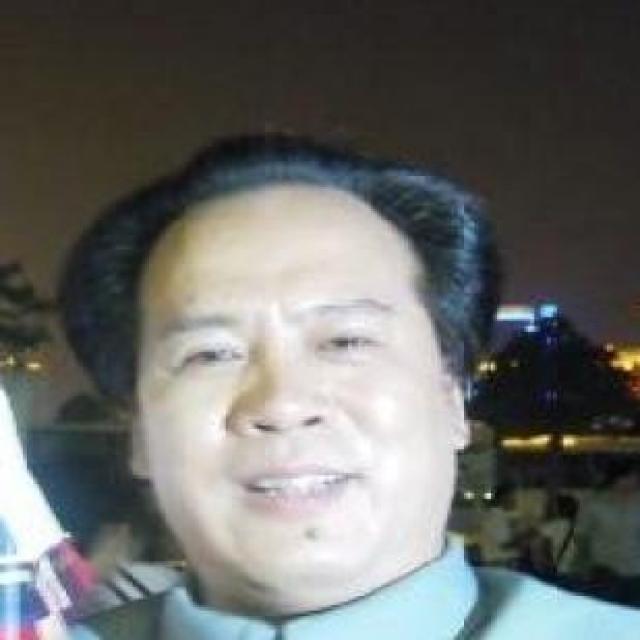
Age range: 45-64